Reformation in the Kingdom of Hungary

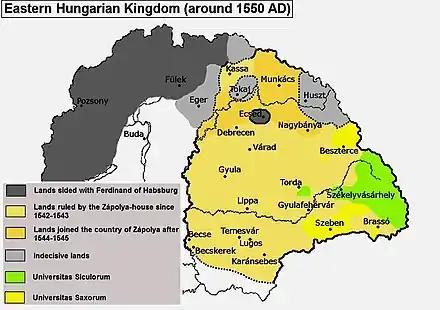
Tripartite Hungary (in 1550). In the following years, the Ottomans conquered territories to the east of the river Tisza to take vengeance of the temporary unification of Royal Hungary and the eastern Hungarian kingdom under King Ferdinand I's rule.

As the Ottomans could never conquer the entire kingdom, its territory was divided into three parts. The Habsburgs' realm, or Royal Hungary, included the western and northern regions; Martinuzzi assumed authority in the eastern Hungarian kingdom as regent for John Sigismund; and Ottoman Hungary became an integral part of the Ottoman Empire. Two separate Diets, both regarded as the Hungarian Diets' legal successors, developed in Royal Hungary and in eastern Hungary. The latter Diet emerged from the joint assemblies of the representatives of the Three Nations of Transylvania and of the delegates of the nobility of the Partium (the eastern Hungarian counties along Transylvania's borders). The eastern Hungarian Diet established each nation's right to regulate its own internal affairs. Ottoman Hungary was divided into , or provinces, each under the rule of a . Most nobles fled from the territory and settled in the unoccupied territory.